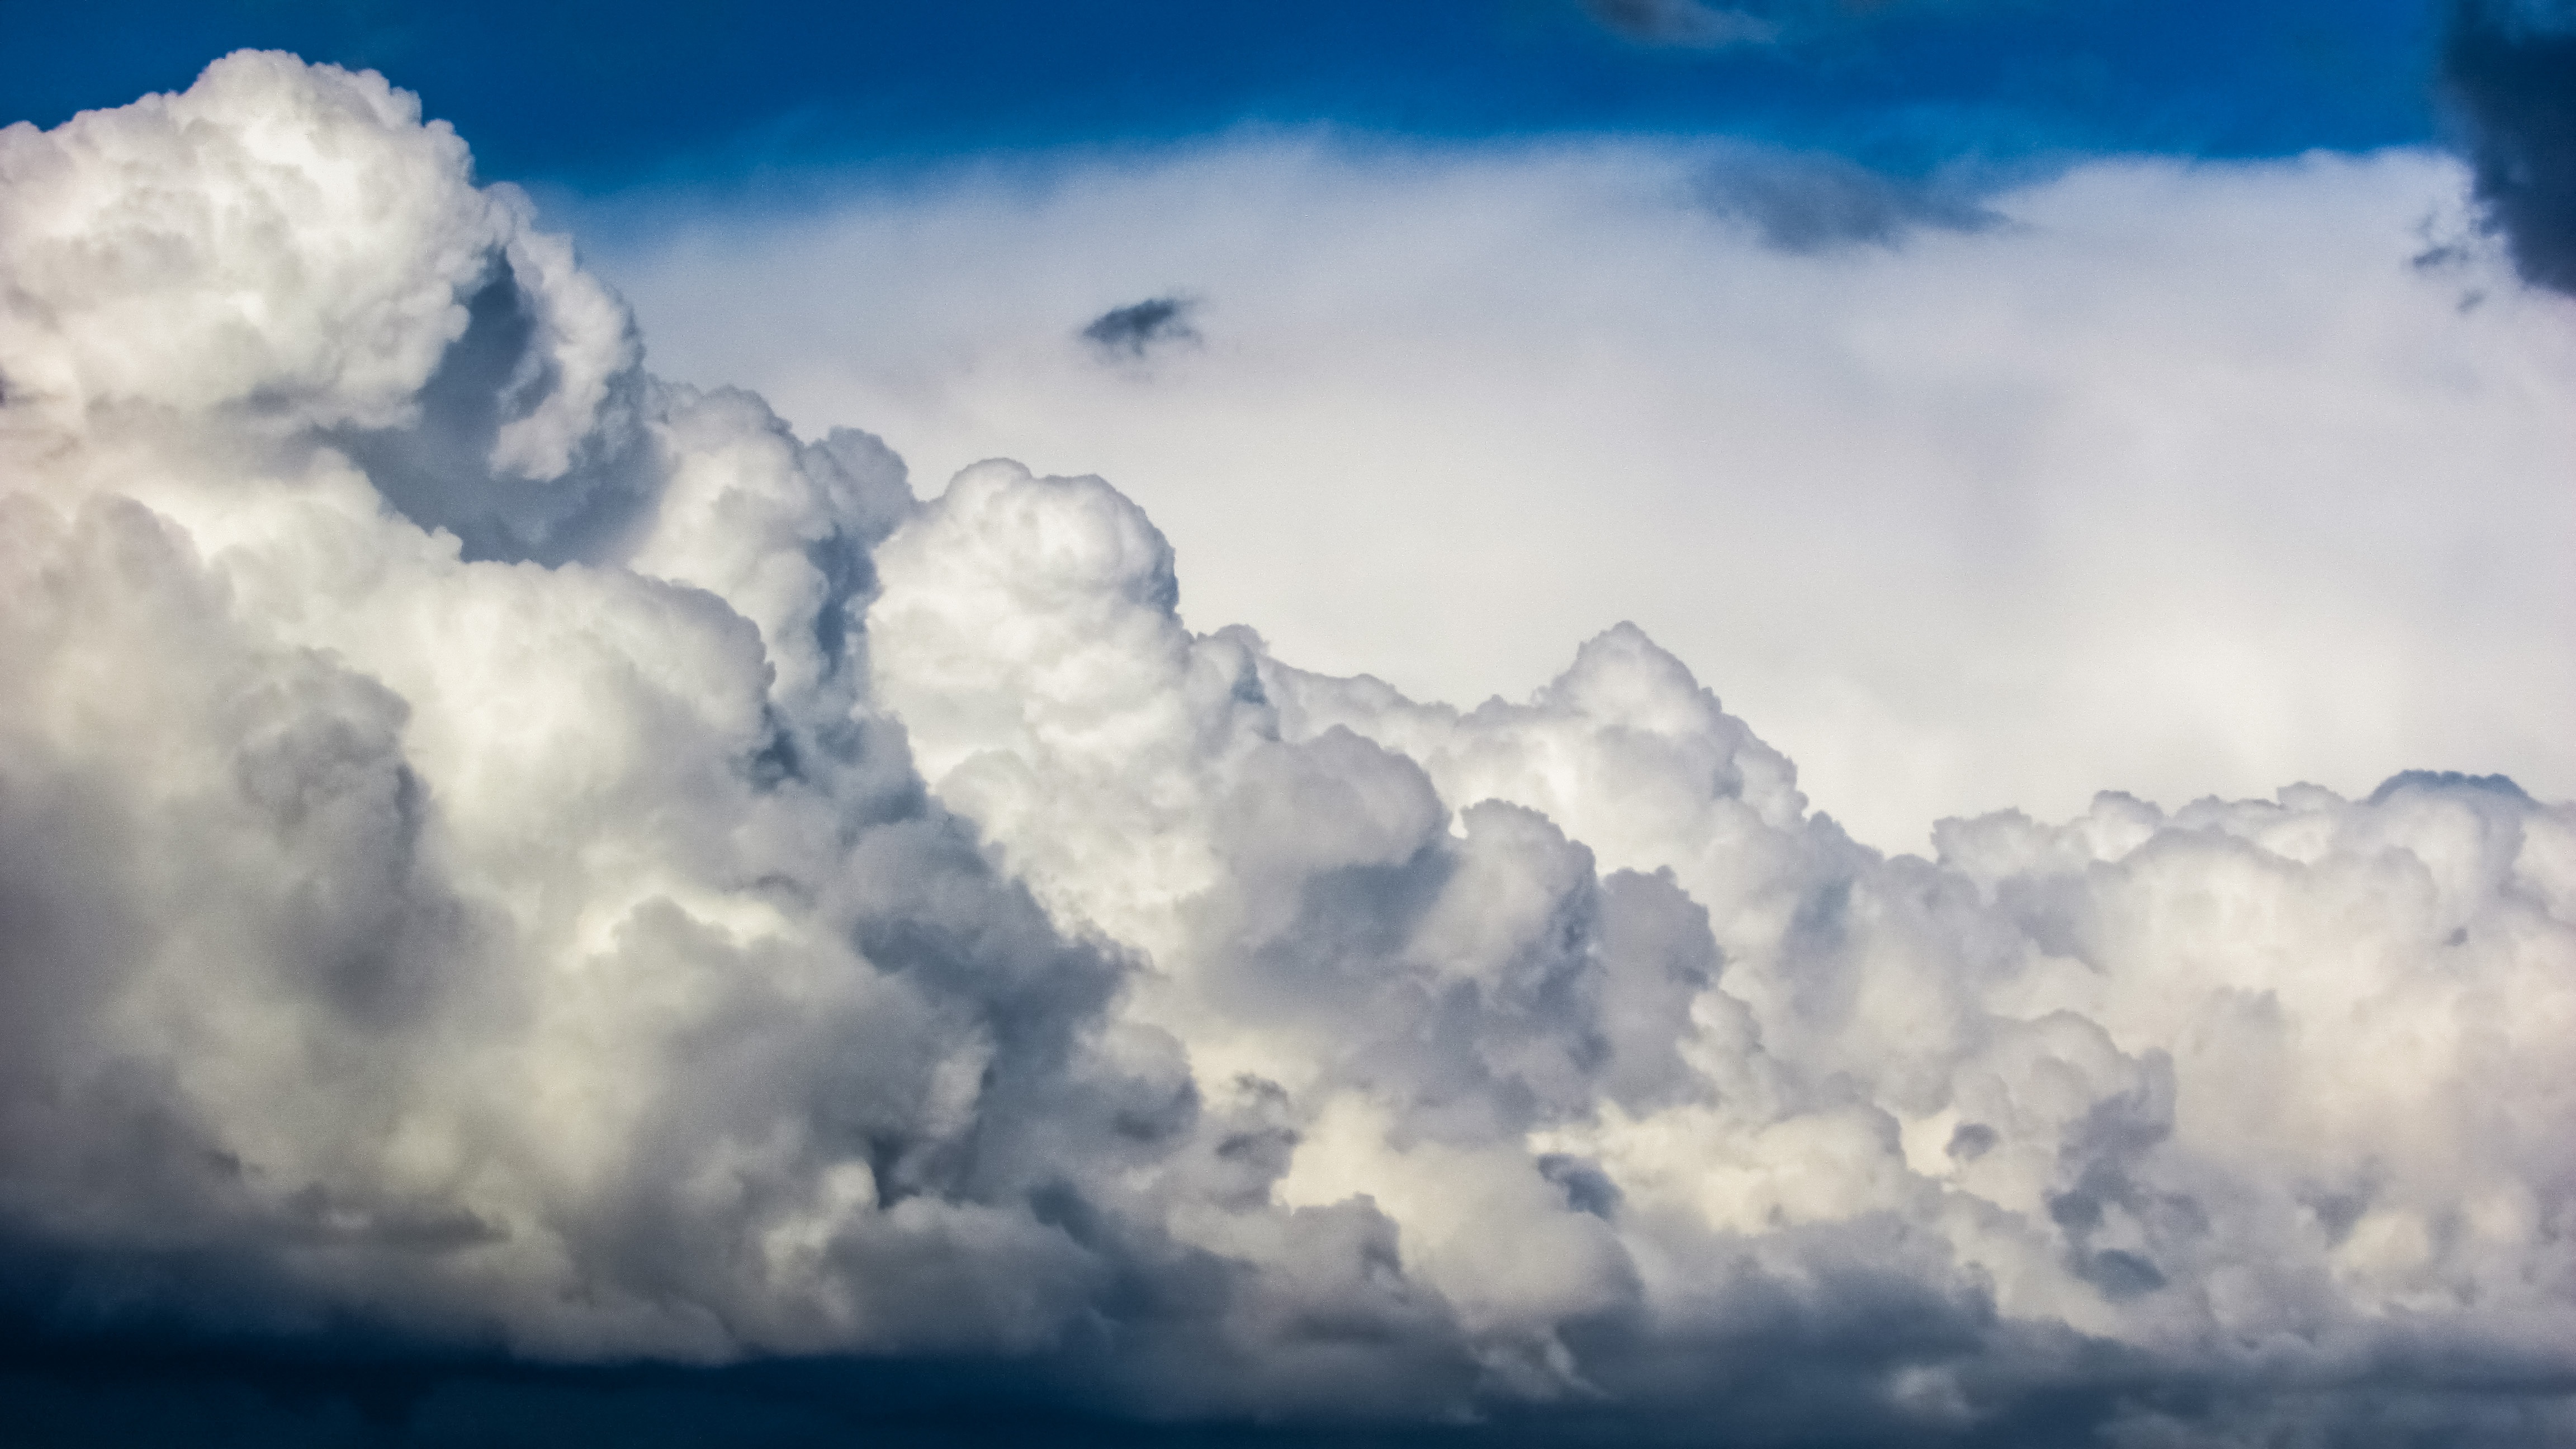
nature, cloud, sky, white, sunlight, cloudy, atmosphere, fluffy, weather, storm, cumulus, cloudscape, clouds, sky clouds, meteorological phenomenon, atmospheric phenomenon, atmosphere of earth